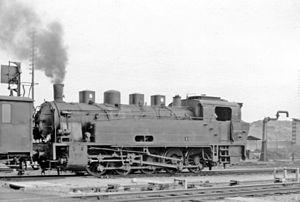
Il s'agit des locomotives acquises par les anciennes compagnies et réformées avant la création de la SNCF le 1ᵉʳ janvier 1938.
Les 050 numéros 5501 à 5525 sont des locomotives à vapeur de la Compagnie du chemin de fer de Paris à Orléans. Elles étaient des machines à cinq essieux moteurs couplés de disposition d’essieux 050.
Ten coupled est un type de locomotive à vapeur dont les essieux ont la configuration suivante :